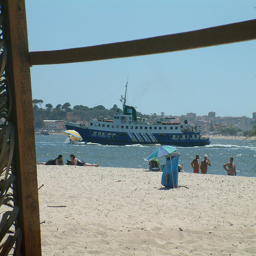
A huge blue and white fishing ship passes by people on the beach.
People on the beach watching a ferry sail in ocean.
A beach area with people laying down and some people standing up on the beach while a ship is in the water behind them.
A boat passing by a beach filled with people.
a blue and white ship and some people on a beach